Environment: real
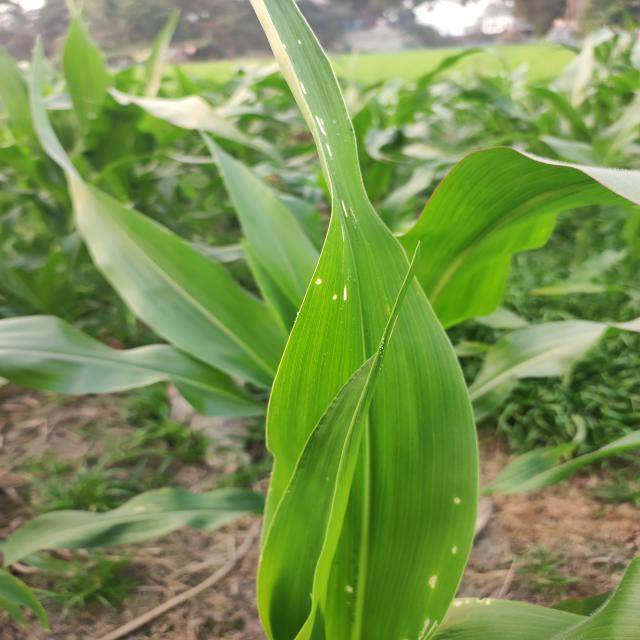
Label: fall_armyworm